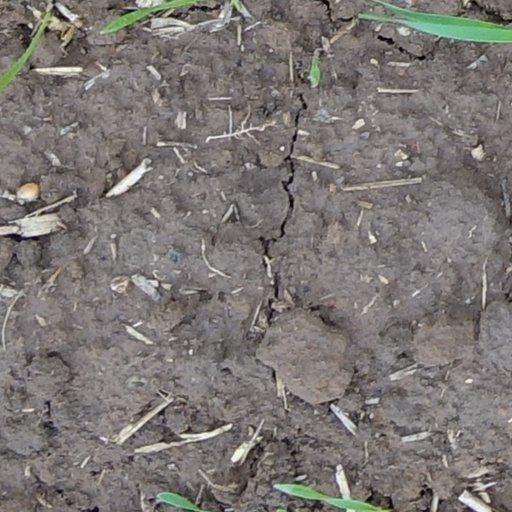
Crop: wheat